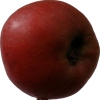
Label: Apple 17